The Bullet Train

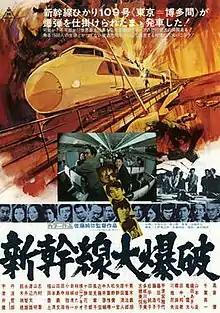
Theatrical release poster

is a 1975 Japanese action thriller film directed by Junya Sato and starring Ken Takakura, Sonny Chiba, and Ken Utsui. When a Shinkansen ("bullet train") is threatened with a bomb that will explode automatically if it slows below 80 km/h unless a ransom is paid, police race to find the bombers and to learn how to defuse the bomb.